Castell y Gwynt

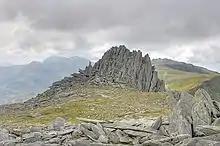

Castell y Gwynt is a top of Glyder Fach in Snowdonia, north-west Wales. It has the merit of being the only 3000 ft Welsh summit classed as only a Nuttall, hence it is not included in the Welsh 3000s. It has a prominence of 15.7 m (51.5 ft), and was only included on the Nuttall's list after re-surveying in 2007. The top is more famous as a feature than a summit.